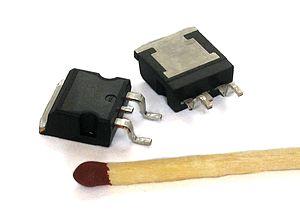
Un transistor à effet de champ à grille isolée plus couramment nommé MOSFET, est un type de transistor à effet de champ. Comme tous les transistors, le MOSFET module le courant qui le traverse à l'aide d'un signal appliqué sur son électrode nommée grille. Il trouve ses applications dans les circuits intégrés numériques, en particulier avec la technologie CMOS, ainsi que dans l'électronique de puissance.